Describe the emotion expressed in this image:  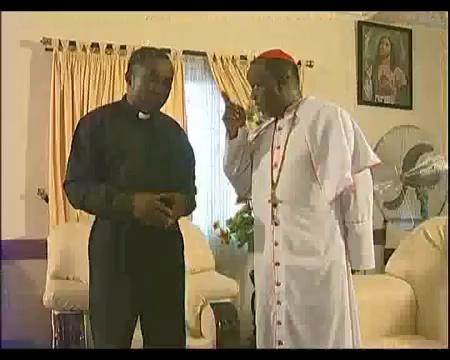
This person displays Fear, valence and arousal with low intensity.